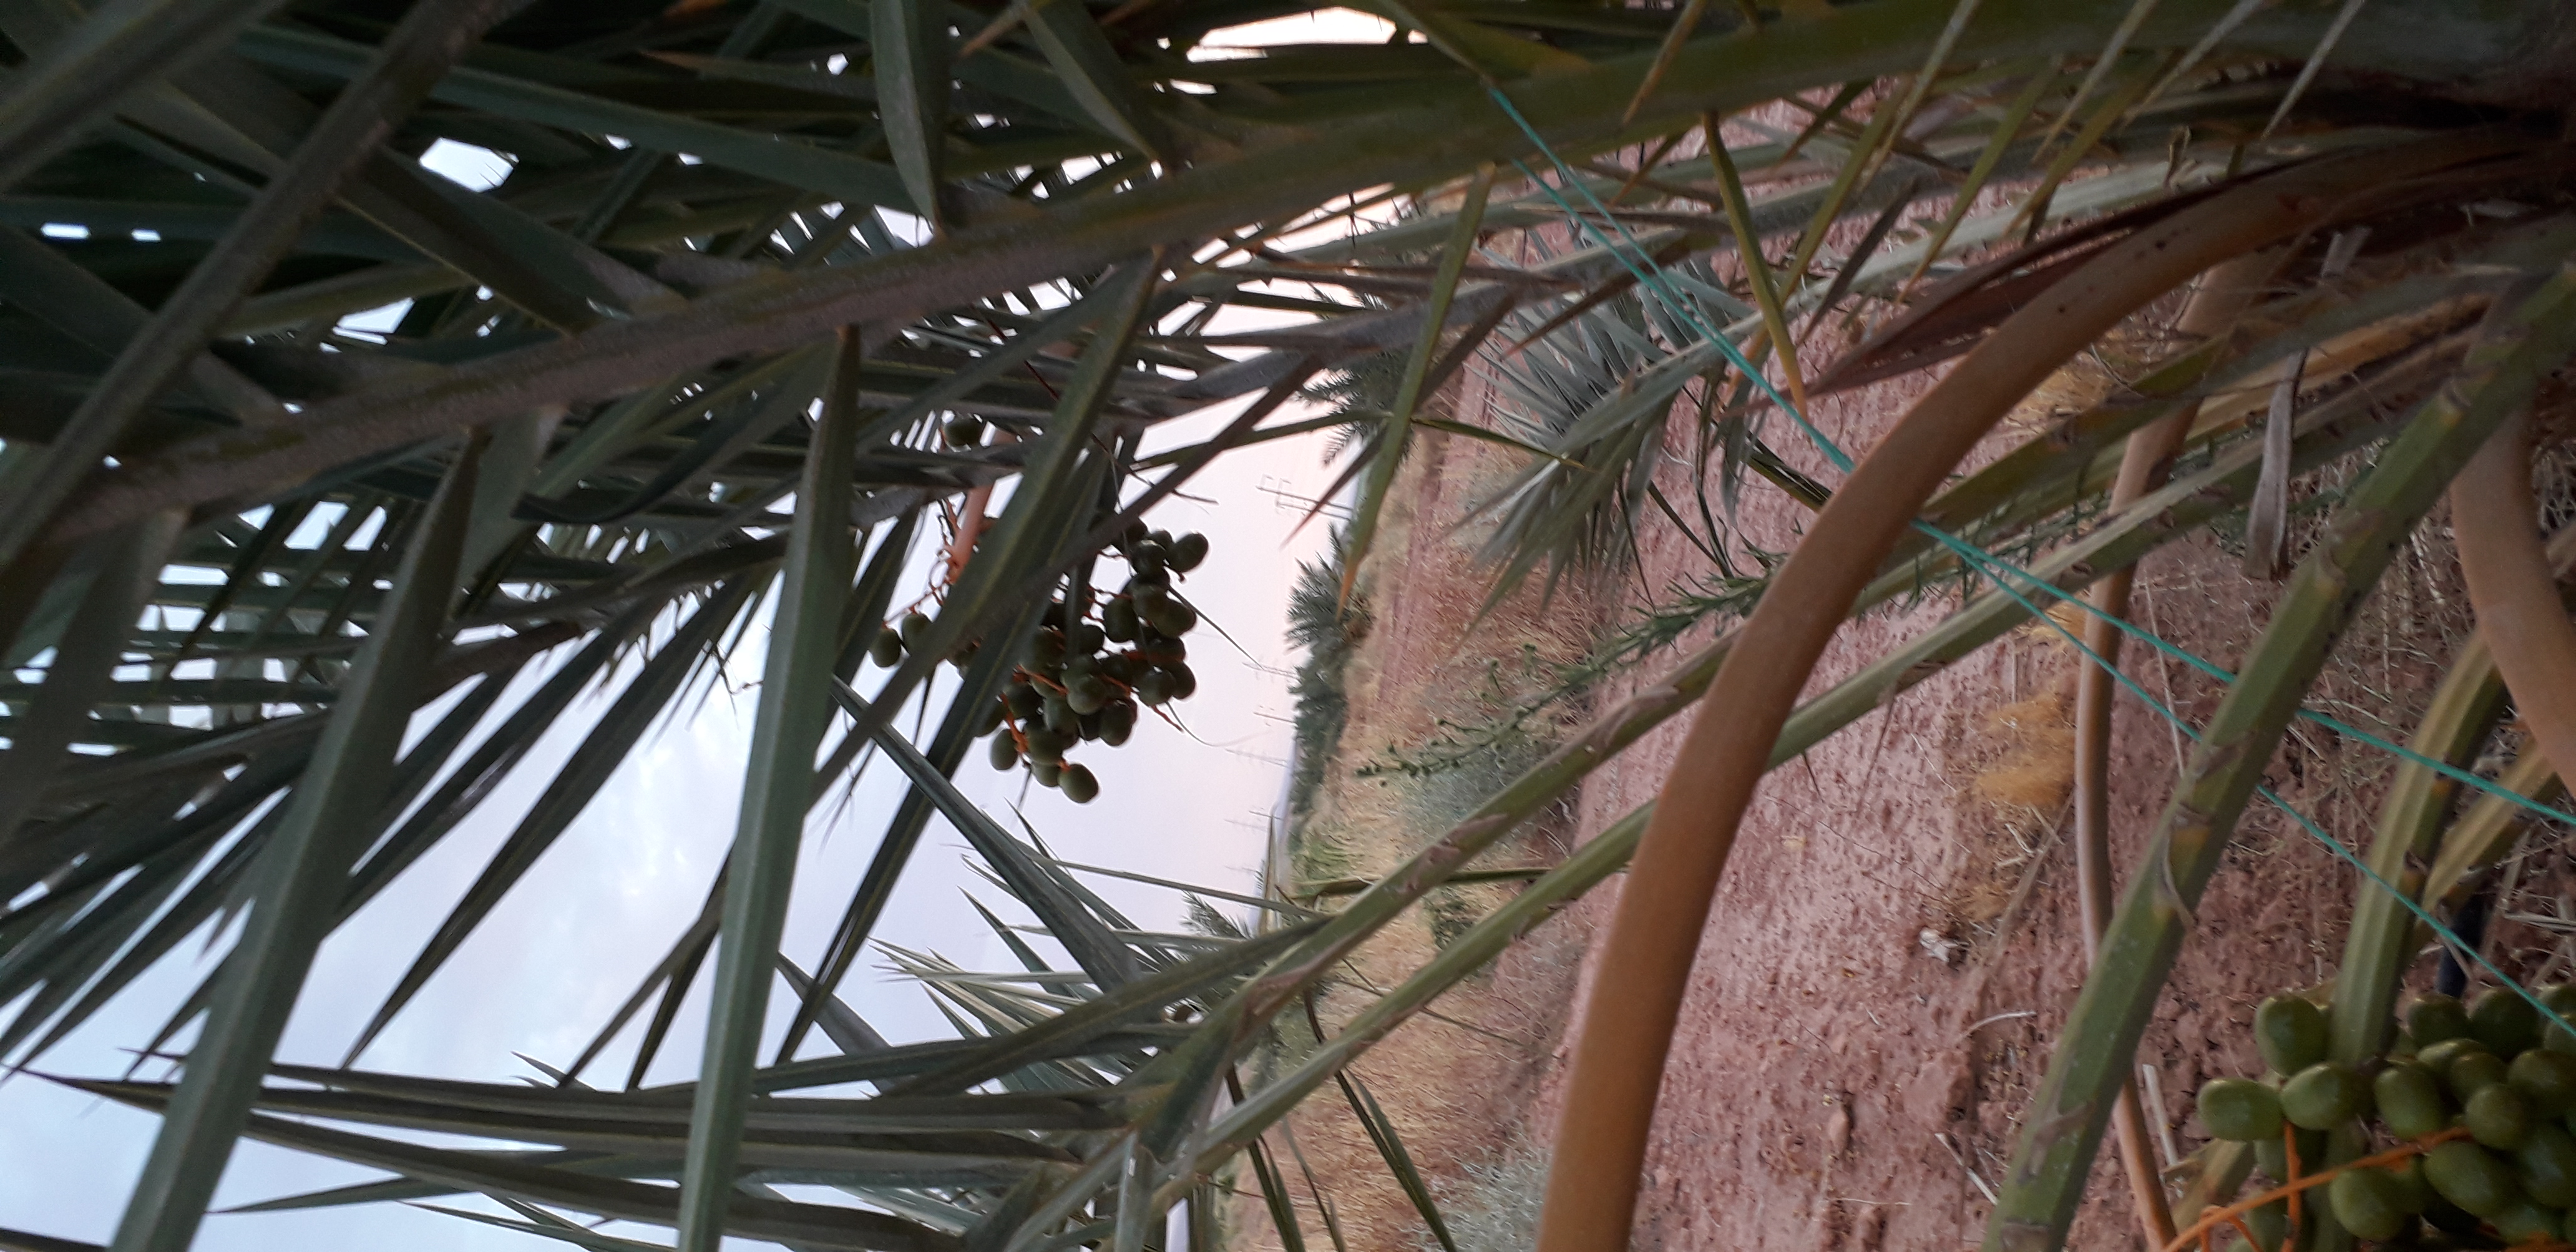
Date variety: Boufagous